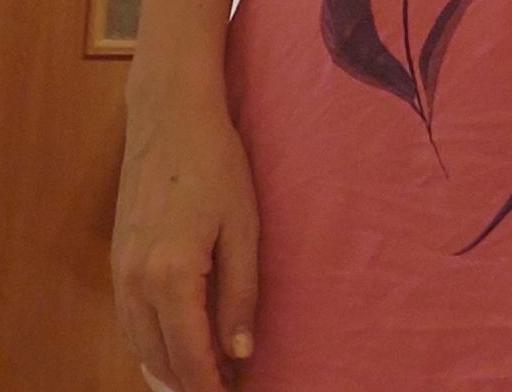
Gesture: no_gesture